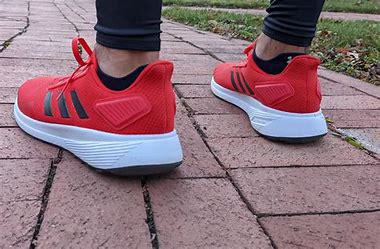
Brand: Adidas
Model: Duramo 9